Chukwubuikem Ikwuemesi

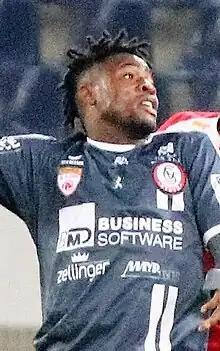
Ikwuemesi with Vorwärts Steyr in 2021

Charles Chukwubuikem Ikwuemesi (born 5 August 2001) is a Nigerian professional footballer who plays as a forward for Belgian Pro League club OH Leuven.